2004 Football League Third Division play-off final

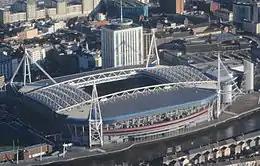
The match was played at the Millennium Stadium.

The 2004 Football League Third Division play-off final was an association football match which was played on 31 May 2004 at the Millennium Stadium, Cardiff, between Huddersfield Town and Mansfield Town to determine the fourth and final team to gain promotion from the Football League Third Division to Football League One (the renamed Second Division). The top three teams of the 2003–04 Third Division season, Doncaster Rovers, Hull City and Torquay United, gained automatic promotion to League One, while those placed from fourth to seventh place in the table took part in play-offs. The winners of the semi-finals competed for the final place for the 2004–05 season in Football League One. Huddersfield and Mansfield defeated Lincoln City and Northampton Town, respectively, in the semi-finals.